Resident Evil 4

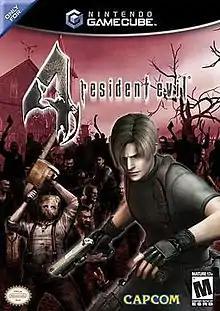
North American cover art

Resident Evil 4 is a 2005 survival horror game developed and published by Capcom for the GameCube. Players control the special agent Leon S. Kennedy on a mission to rescue the US president's daughter, Ashley Graham, who has been kidnapped by a religious cult in rural Spain. Leon fights hordes of enemies infected by a mind-controlling parasite and reunites with the spy Ada Wong. In a departure from the fixed camera angles and slower gameplay of previous "Resident Evil" games, "Resident Evil 4" features a dynamic camera system and action-oriented gameplay.